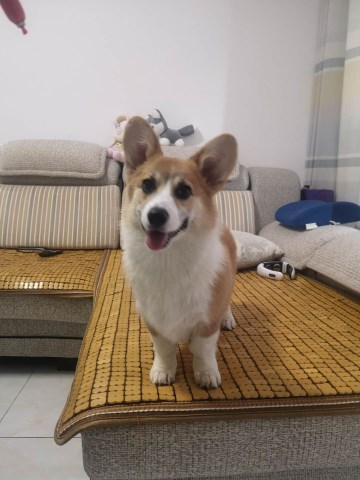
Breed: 2909-n000116-Cardigan